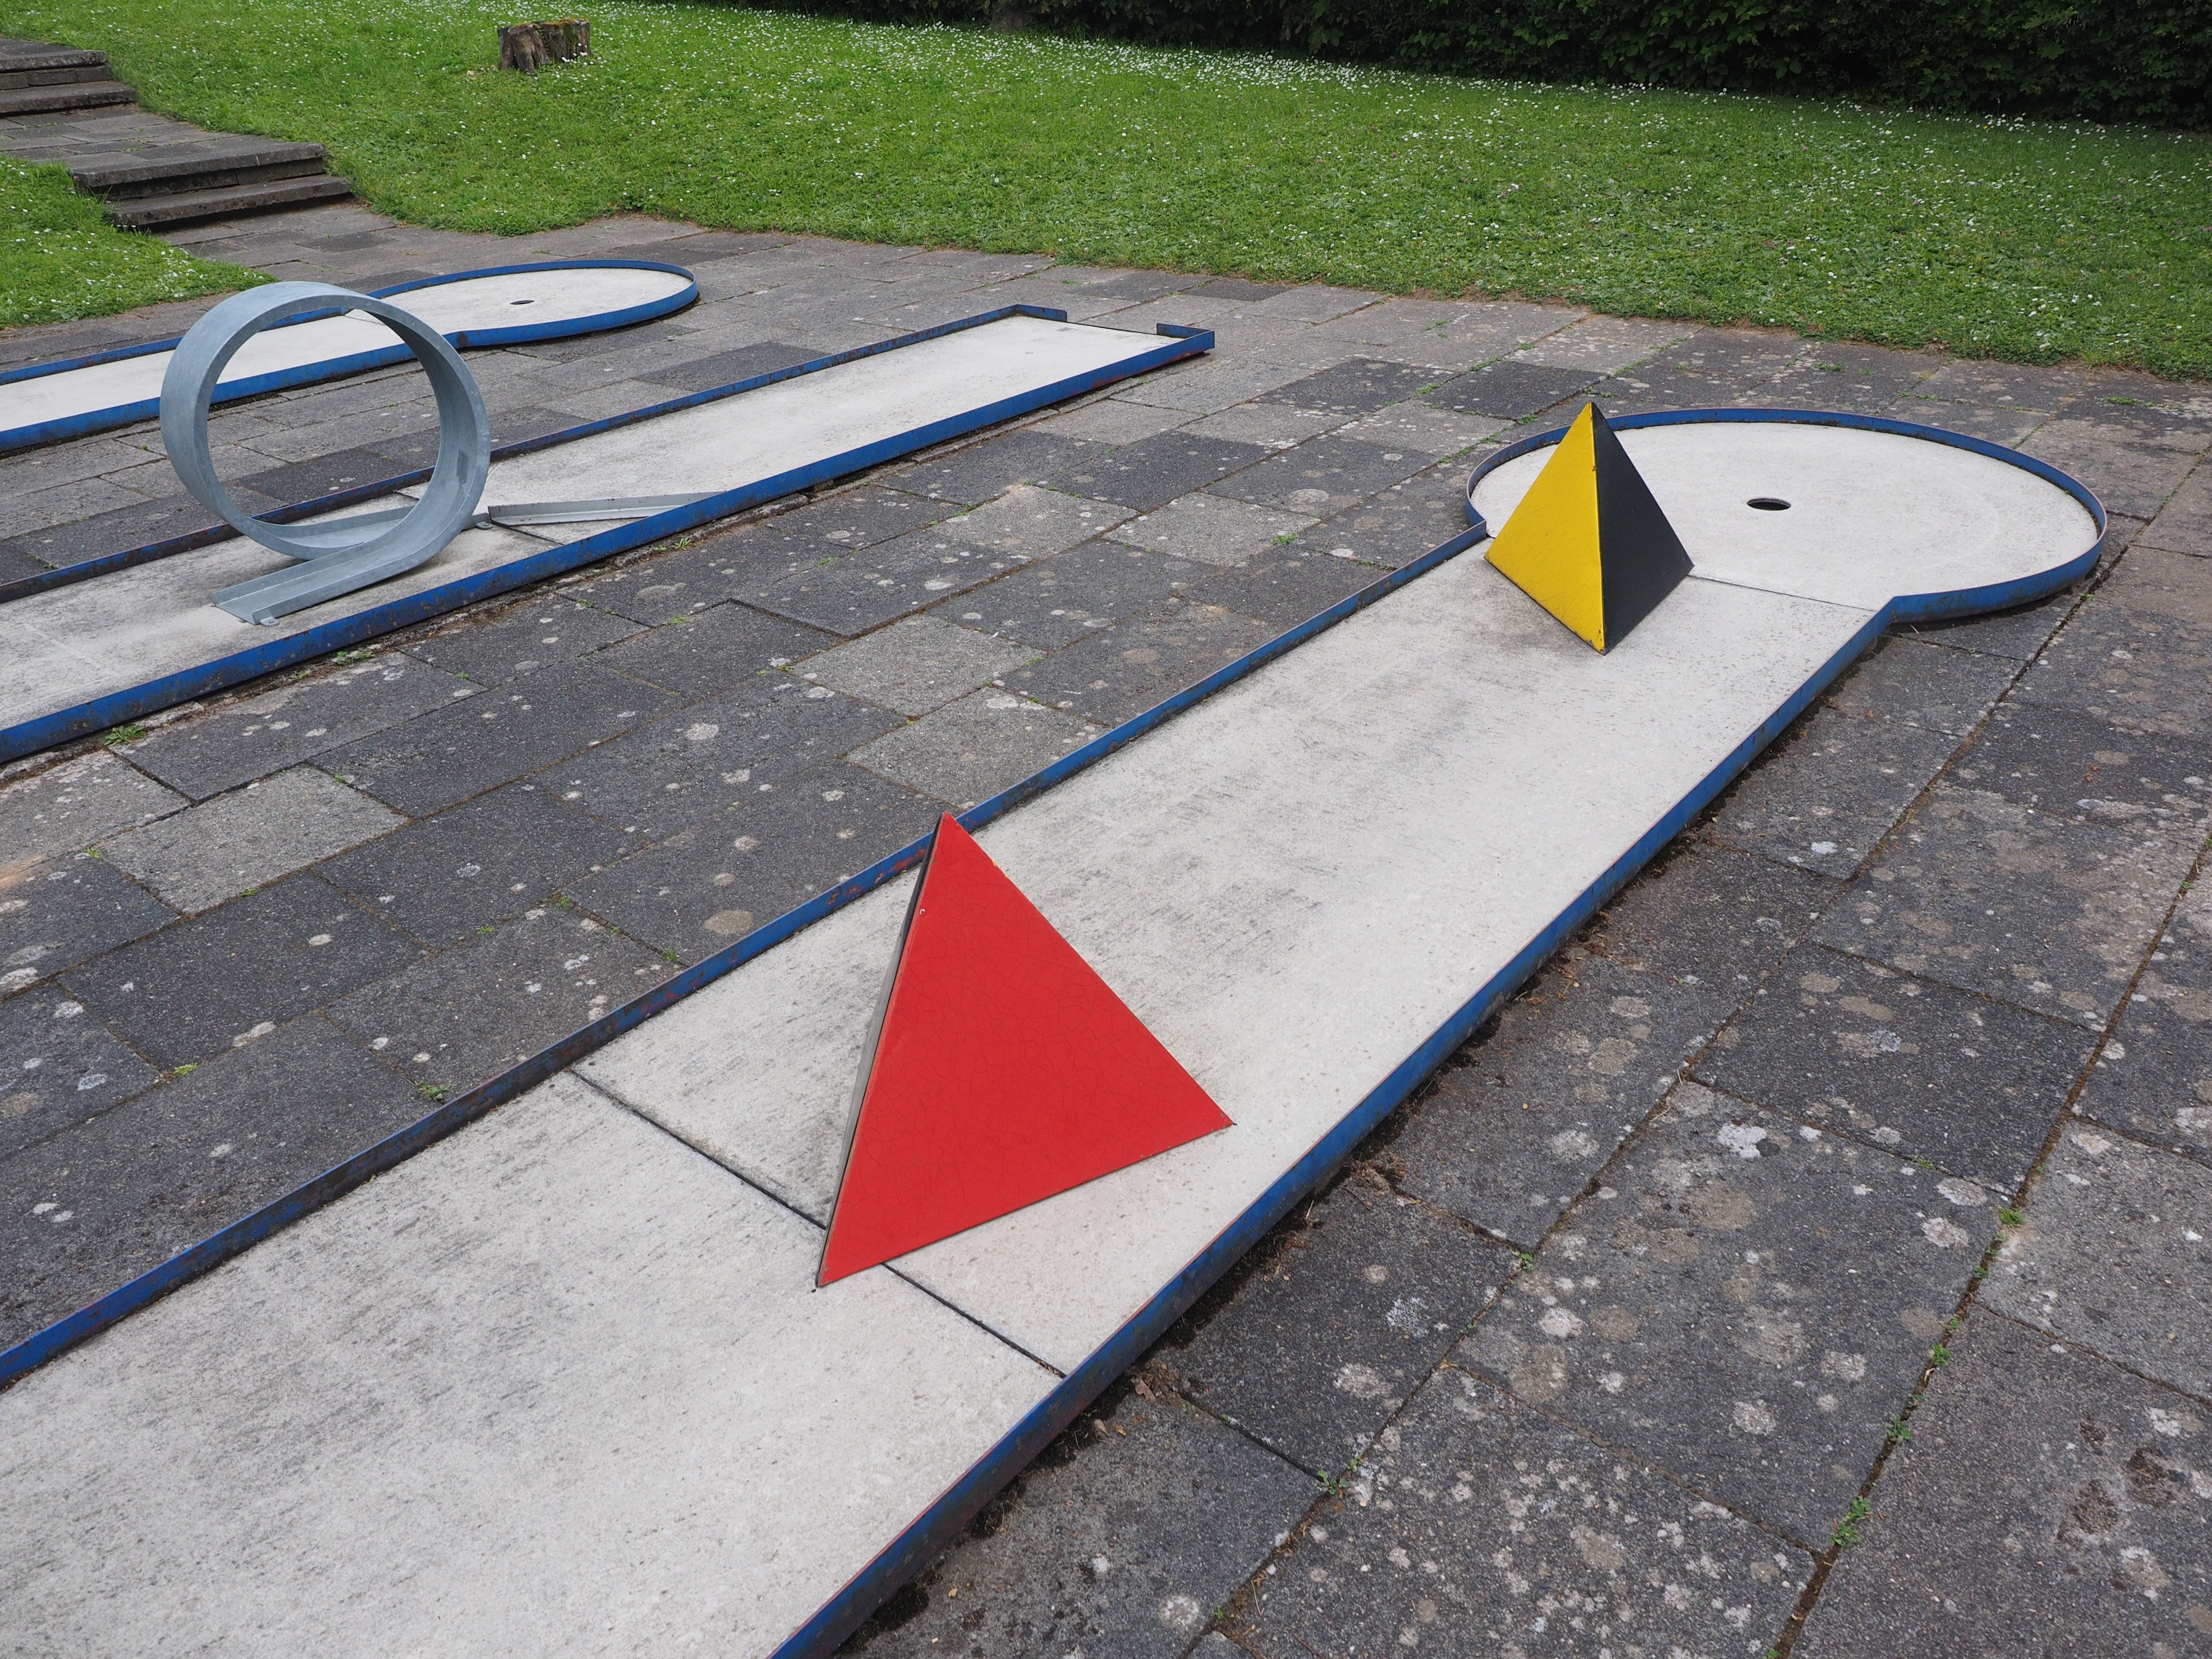
sidewalk, roof, city, train, asphalt, recreation, lane, public space, obstacles, playground, pyramids, miniature golf, pedestrian crossing, road surface, eternit track, minigolf plant, outdoor recreation, ground golf, skill game, precision sport, minigolf ground, human settlement, pyramid web